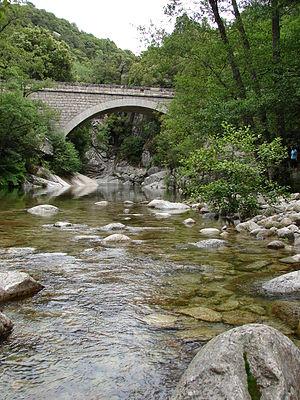
Le ruisseau de Saint-Antoine est une rivière française du département Corse-du-Sud de la région Corse et un affluent droit du fleuve le Rizzanese.